Pasadena Playhouse

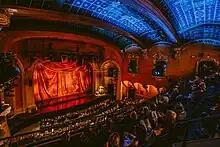
Interior of Pasadena Playhouse, as seen from the mezzanine

Pasadena Playhouse is a Tony Award-winning historic performing arts venue located 39 S. El Molino Avenue in Pasadena, California. The 686-seat auditorium produces a variety of cultural and artistic events, professional shows, and community engagements each year.